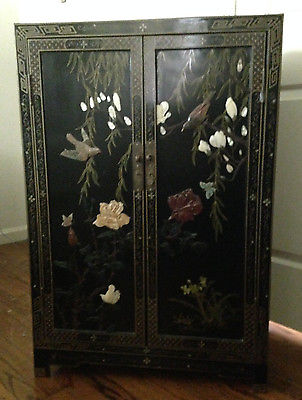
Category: cabinet